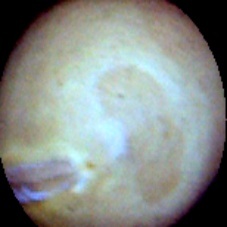
Label: Intact